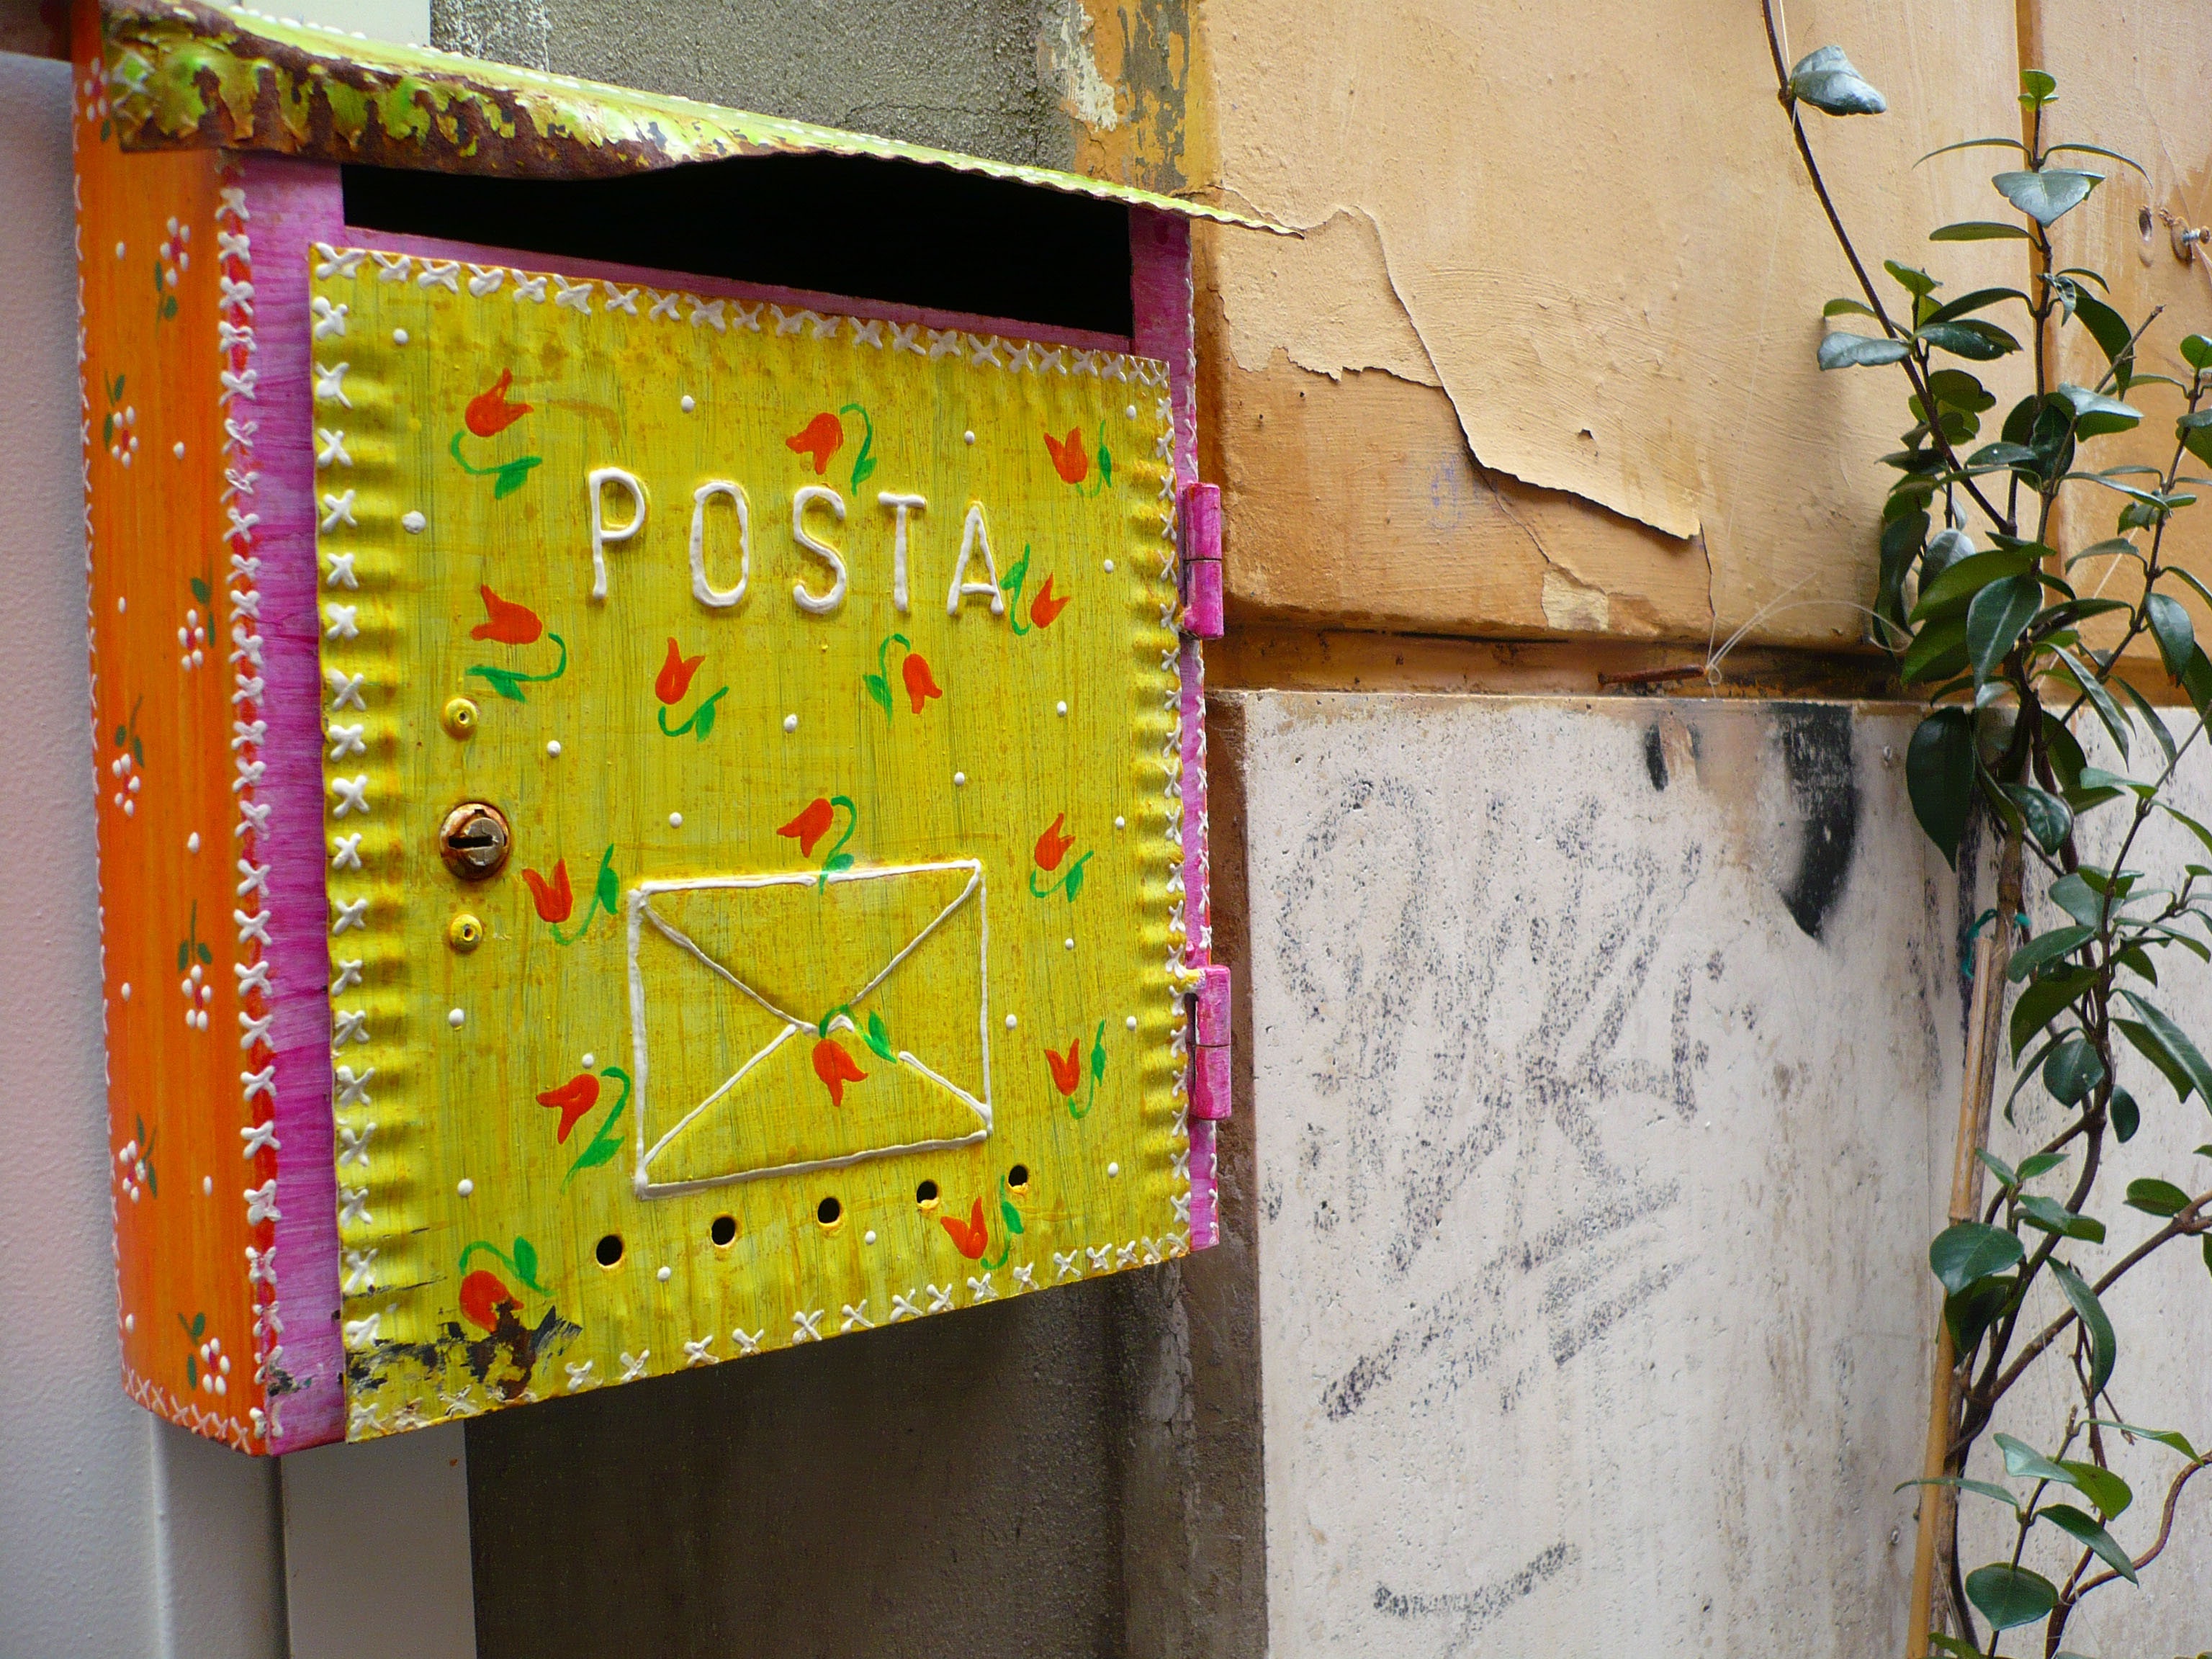
post, flower, wall, green, letter, color, communication, italy, yellow, paper, mailbox, envelope, mail, textile, art, design, postal, postcard, delivery, postage, mailing, send